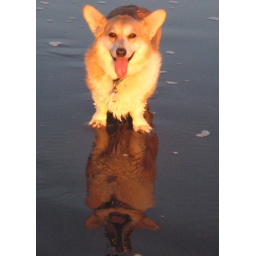
The conditions at the beach were such that Tryst reflected in the sand as though it was a mirror.